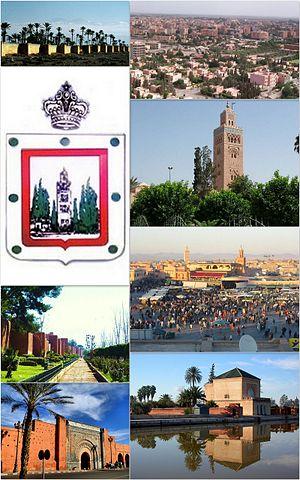
Blason de la Mirie de Marrakech Date17 August 2011SourceOwn work by the original uploaderAuthorYa2sinePermission(Reusing this file) Ya2sine at French Wikipedia, the copyright holder of this work, hereby publishes it under the following license: This file is licensed under the Creative Commons Attribution-Share Alike 3.0 Unported license. Attribution: Ya2sine at French Wikipedia You are free: to share – to copy, distribute and transmit the work to remix – to adapt the work Under the following conditions: attribution – You must give appropriate credit, provide a link to the license, and indicate if changes were made. You may do so in any reasonable manner, but not in any way that suggests the licensor endorses you or your use. share alike – If you remix, transform, or build upon the material, you must distribute your contributions under the same or compatible license as the original. File:Koutoubia_Mosque,Marrakech,Morocco.jpg Description Koutoubia Mosque, Marrakech, Morocco Date19 November 2004SourceOwn workAuthorMarcin Sochacki (Wanted), 2004Permission(Reusing this file) Permission is granted to copy, distribute and/or modify this document under the terms of the GNU Free Documentation License, Version 1.2 or any later version published by the Free Software Foundation